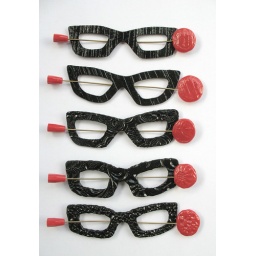
Vinyl, milk bottle tops, pen parts, brass. From Recital, the LP. Nana Mouskouri Brooches textured by heritage glass patterns.